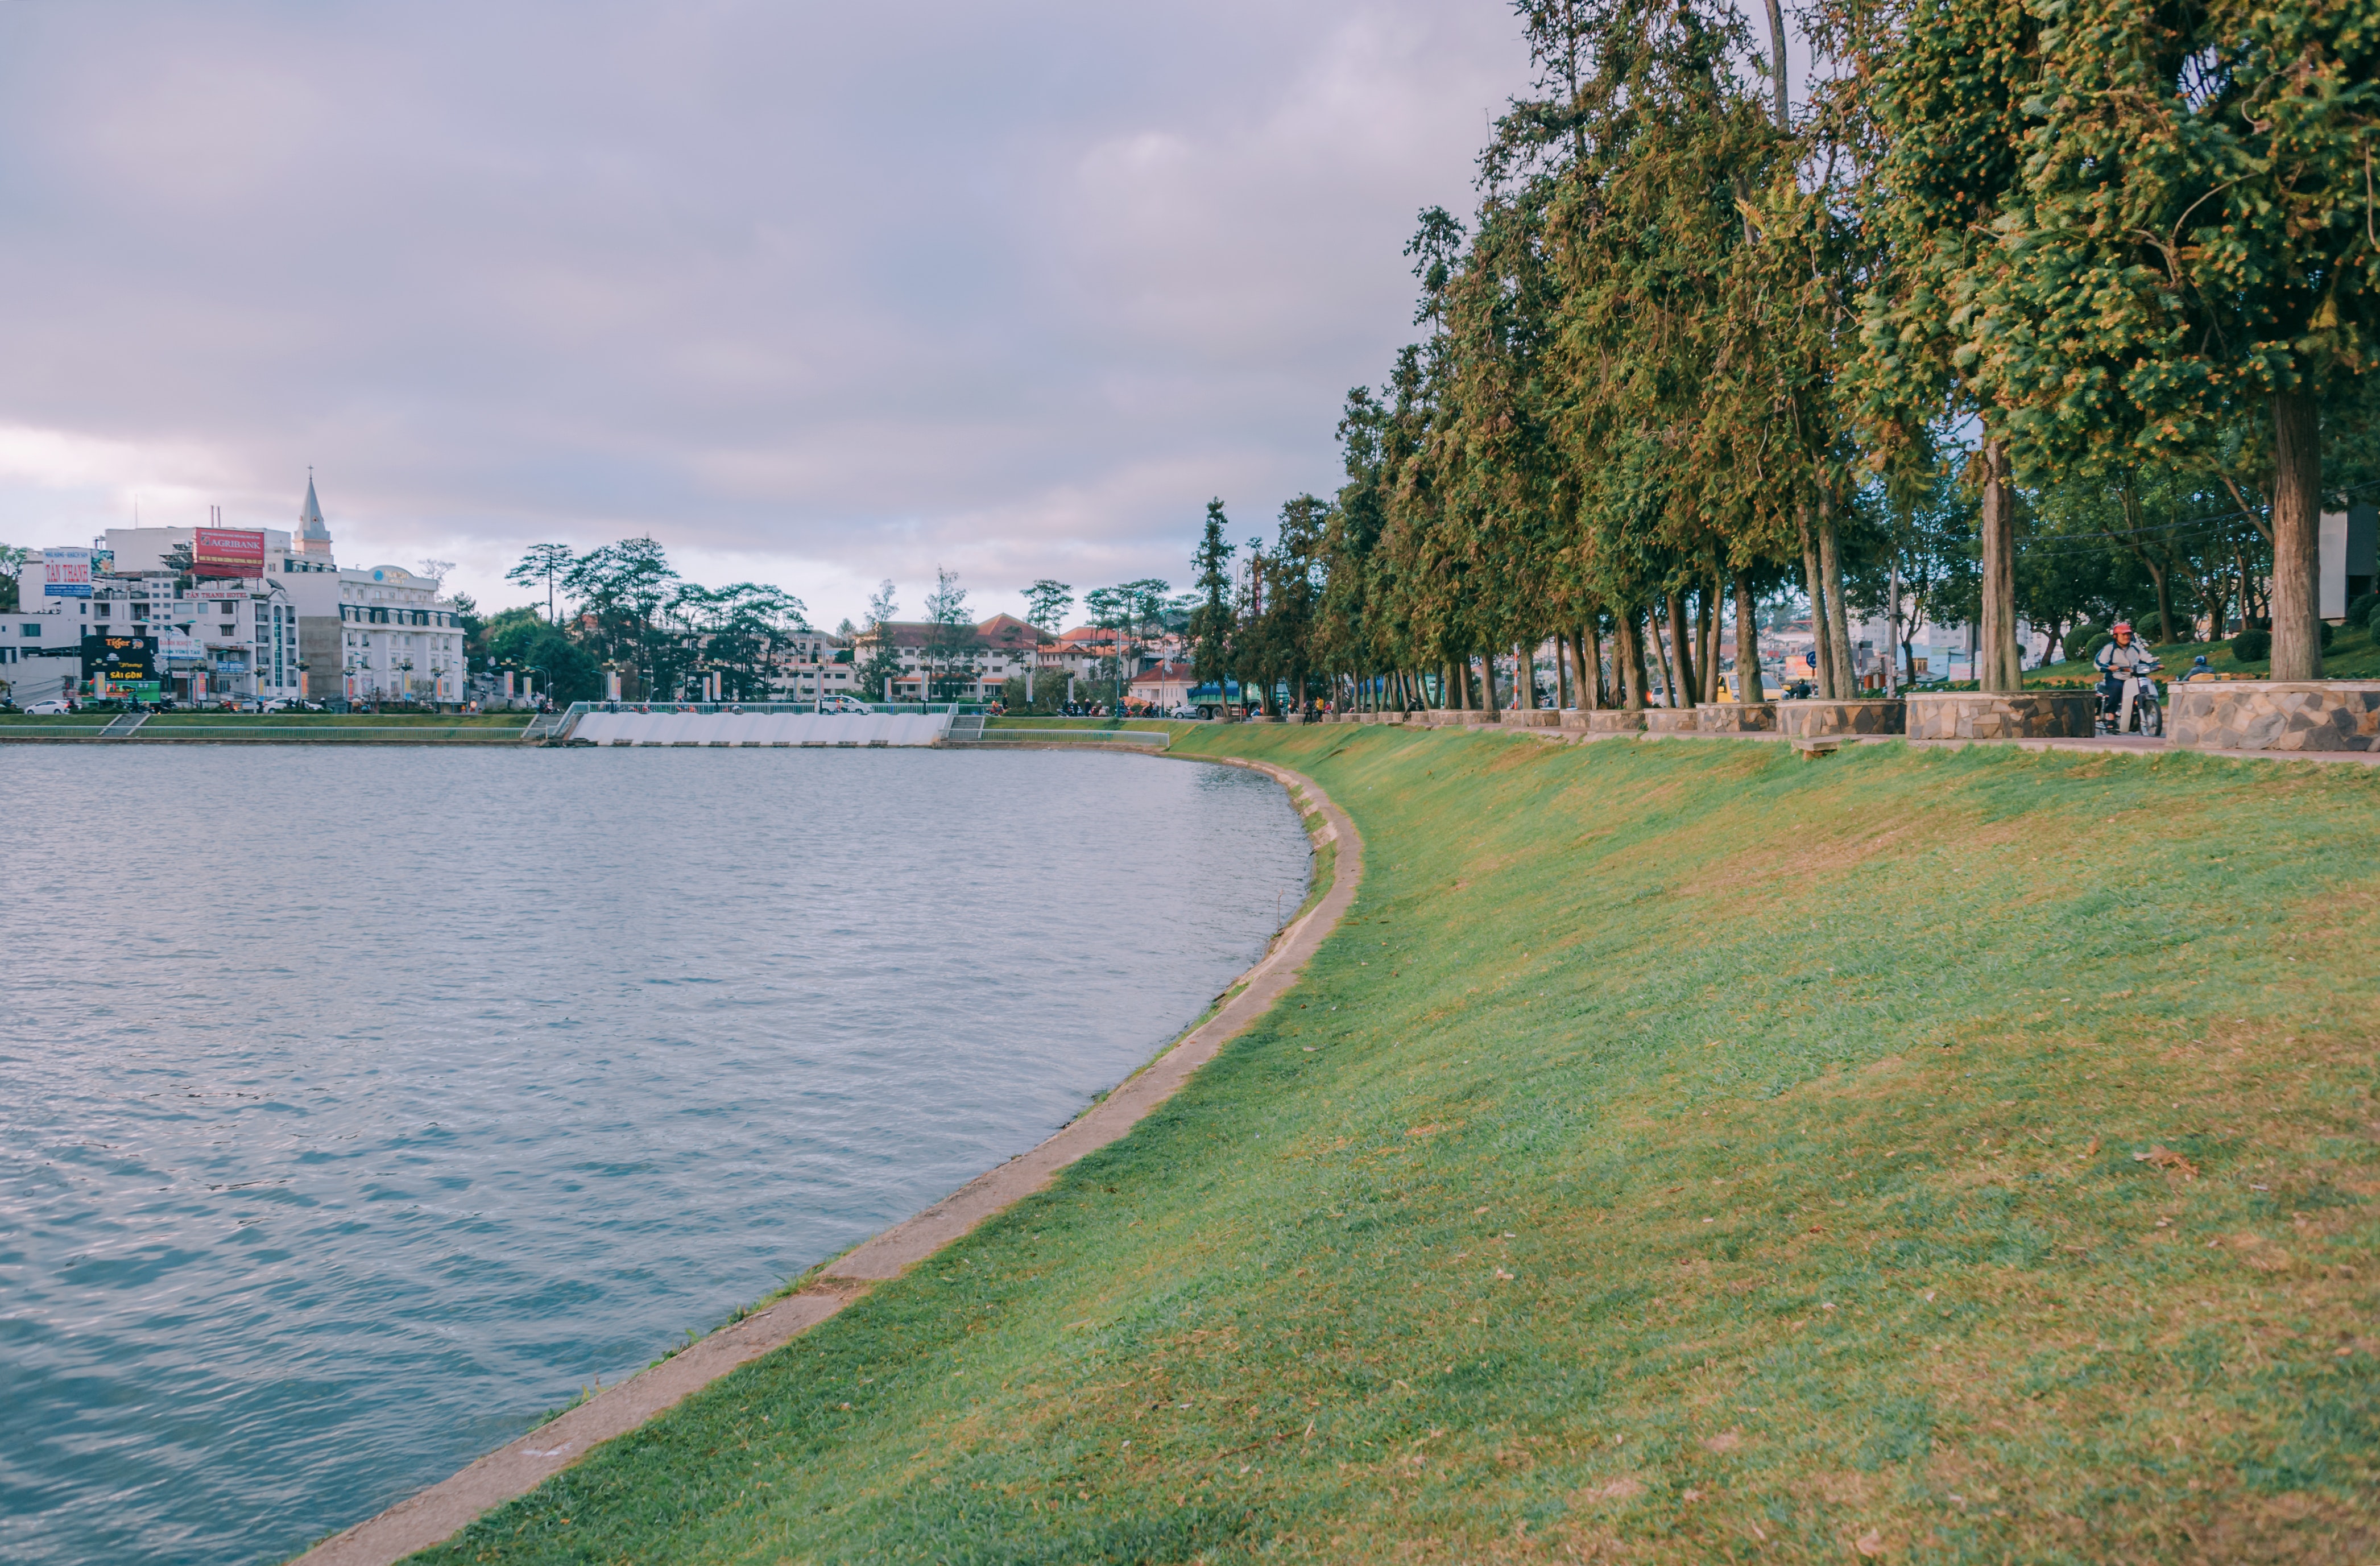
water, river, waterway, sky, natural environment, daytime, bank, tree, town, grass, lake, water resources, city, shore, urban area, architecture, canal, cloud, spring, channel, landscape, walkway, tourism, watercourse, sea, vacation, park, house, road, mountain, reservoir, residential area, lawn, nonbuilding structure, building, urban design, coast